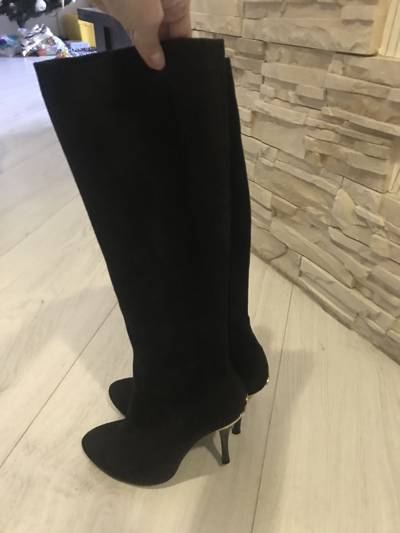
Waste category: shoes